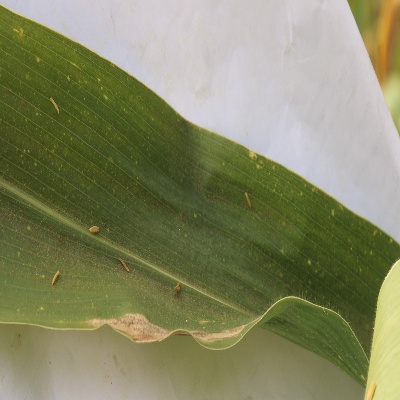
Crop: Maize
Condition: leaf spot